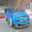
Label: automobile